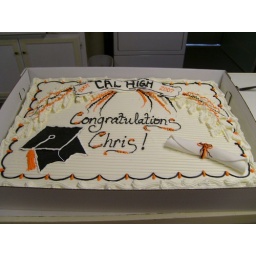
A buttercream icing with Graduation decoration in the school colors ~ orange and black